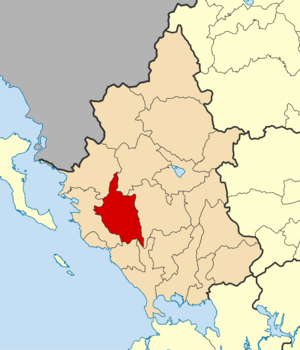
La Grèce est organisée depuis le 1ᵉʳ janvier 2011 en 13 régions et 325 dèmes.
Soúli est un dème d’Épire à 45 kilomètres au sud-sud-ouest de Ioannina.